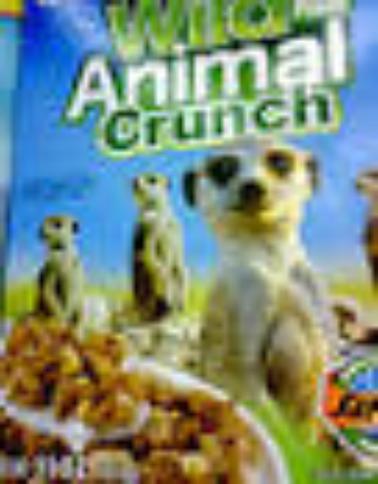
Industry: Leisure